History of the New York Knicks

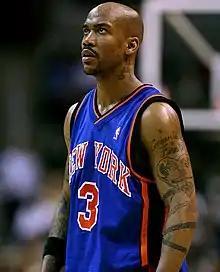
Stephon Marbury Played with the Knicks from 2004–2008

On February 9, 2000, Cablevision spun off the MSG properties, including the sports franchises, into The Madison Square Garden Company. Despite the loss of Ewing, the Knicks remained successful in the regular season, as they posted a 48–34 record under the direction of Houston and Sprewell. In the first round of playoff contention, however, New York fell to the Toronto Raptors in five games, failing to get past the first round of the playoffs for the first time in a decade. After a poor start to the season, the Knicks managed to get above .500 with a 10–9 record. In spite of their recent success, Van Gundy unexpectedly resigned as head coach on December 8, 2001, explaining he had "lost focus" and would no longer be able to properly coach the team. The team, which named longtime assistant Don Chaney as their new head coach, ended the season with a 30–52 record, and for the first time since the 1986–87 season they did not qualify for the playoffs.